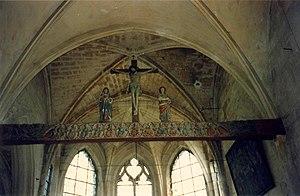
Septmonts est une commune française située dans le département de l'Aisne, en région Hauts-de-France.